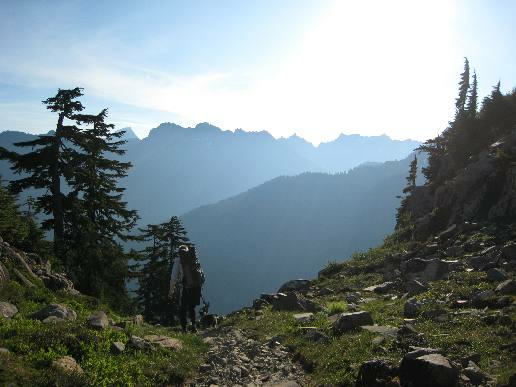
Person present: No